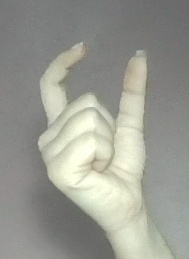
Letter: nun